Manly Selective Campus

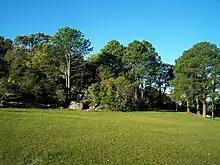
Manly Selective Campus' oval and remnant bushland area.

One of the prominent images associated with Manly Selective Campus are the stands of Radiata Pines planted around the school, giving the name to the school's yearbook, "The Pines" and the newsletter, "The Weekly Pines." Some of these pines have created a problem in a 7,010 m area of remnant bushland that lies on the school's property on a steep hill behind the school oval. Seedlings of the original pines grew up in the bushland after more of the radiata pines were planted in close proximity to the bushland in 1954. This bushland is some of the last remaining native Sandstone Heath east of Pittwater Road in Warringah, however sections of it are highly degraded by weeds such as lantana and asparagus fern. In recent years there has been an increasing effort to rehabilitate the heath back to pre-European quality, and in late 2006 many of the pine trees which had seeded in the bushland were removed.